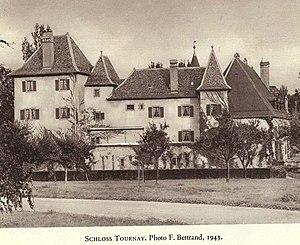
La château de Tournay ,à Pregny-Chambésy, en 1943.
Le château de Tournay est un château situé dans la commune de Pregny-Chambésy, dans le canton de Genève, en Suisse. Le château est classé Bien culturel d'importance régionale.